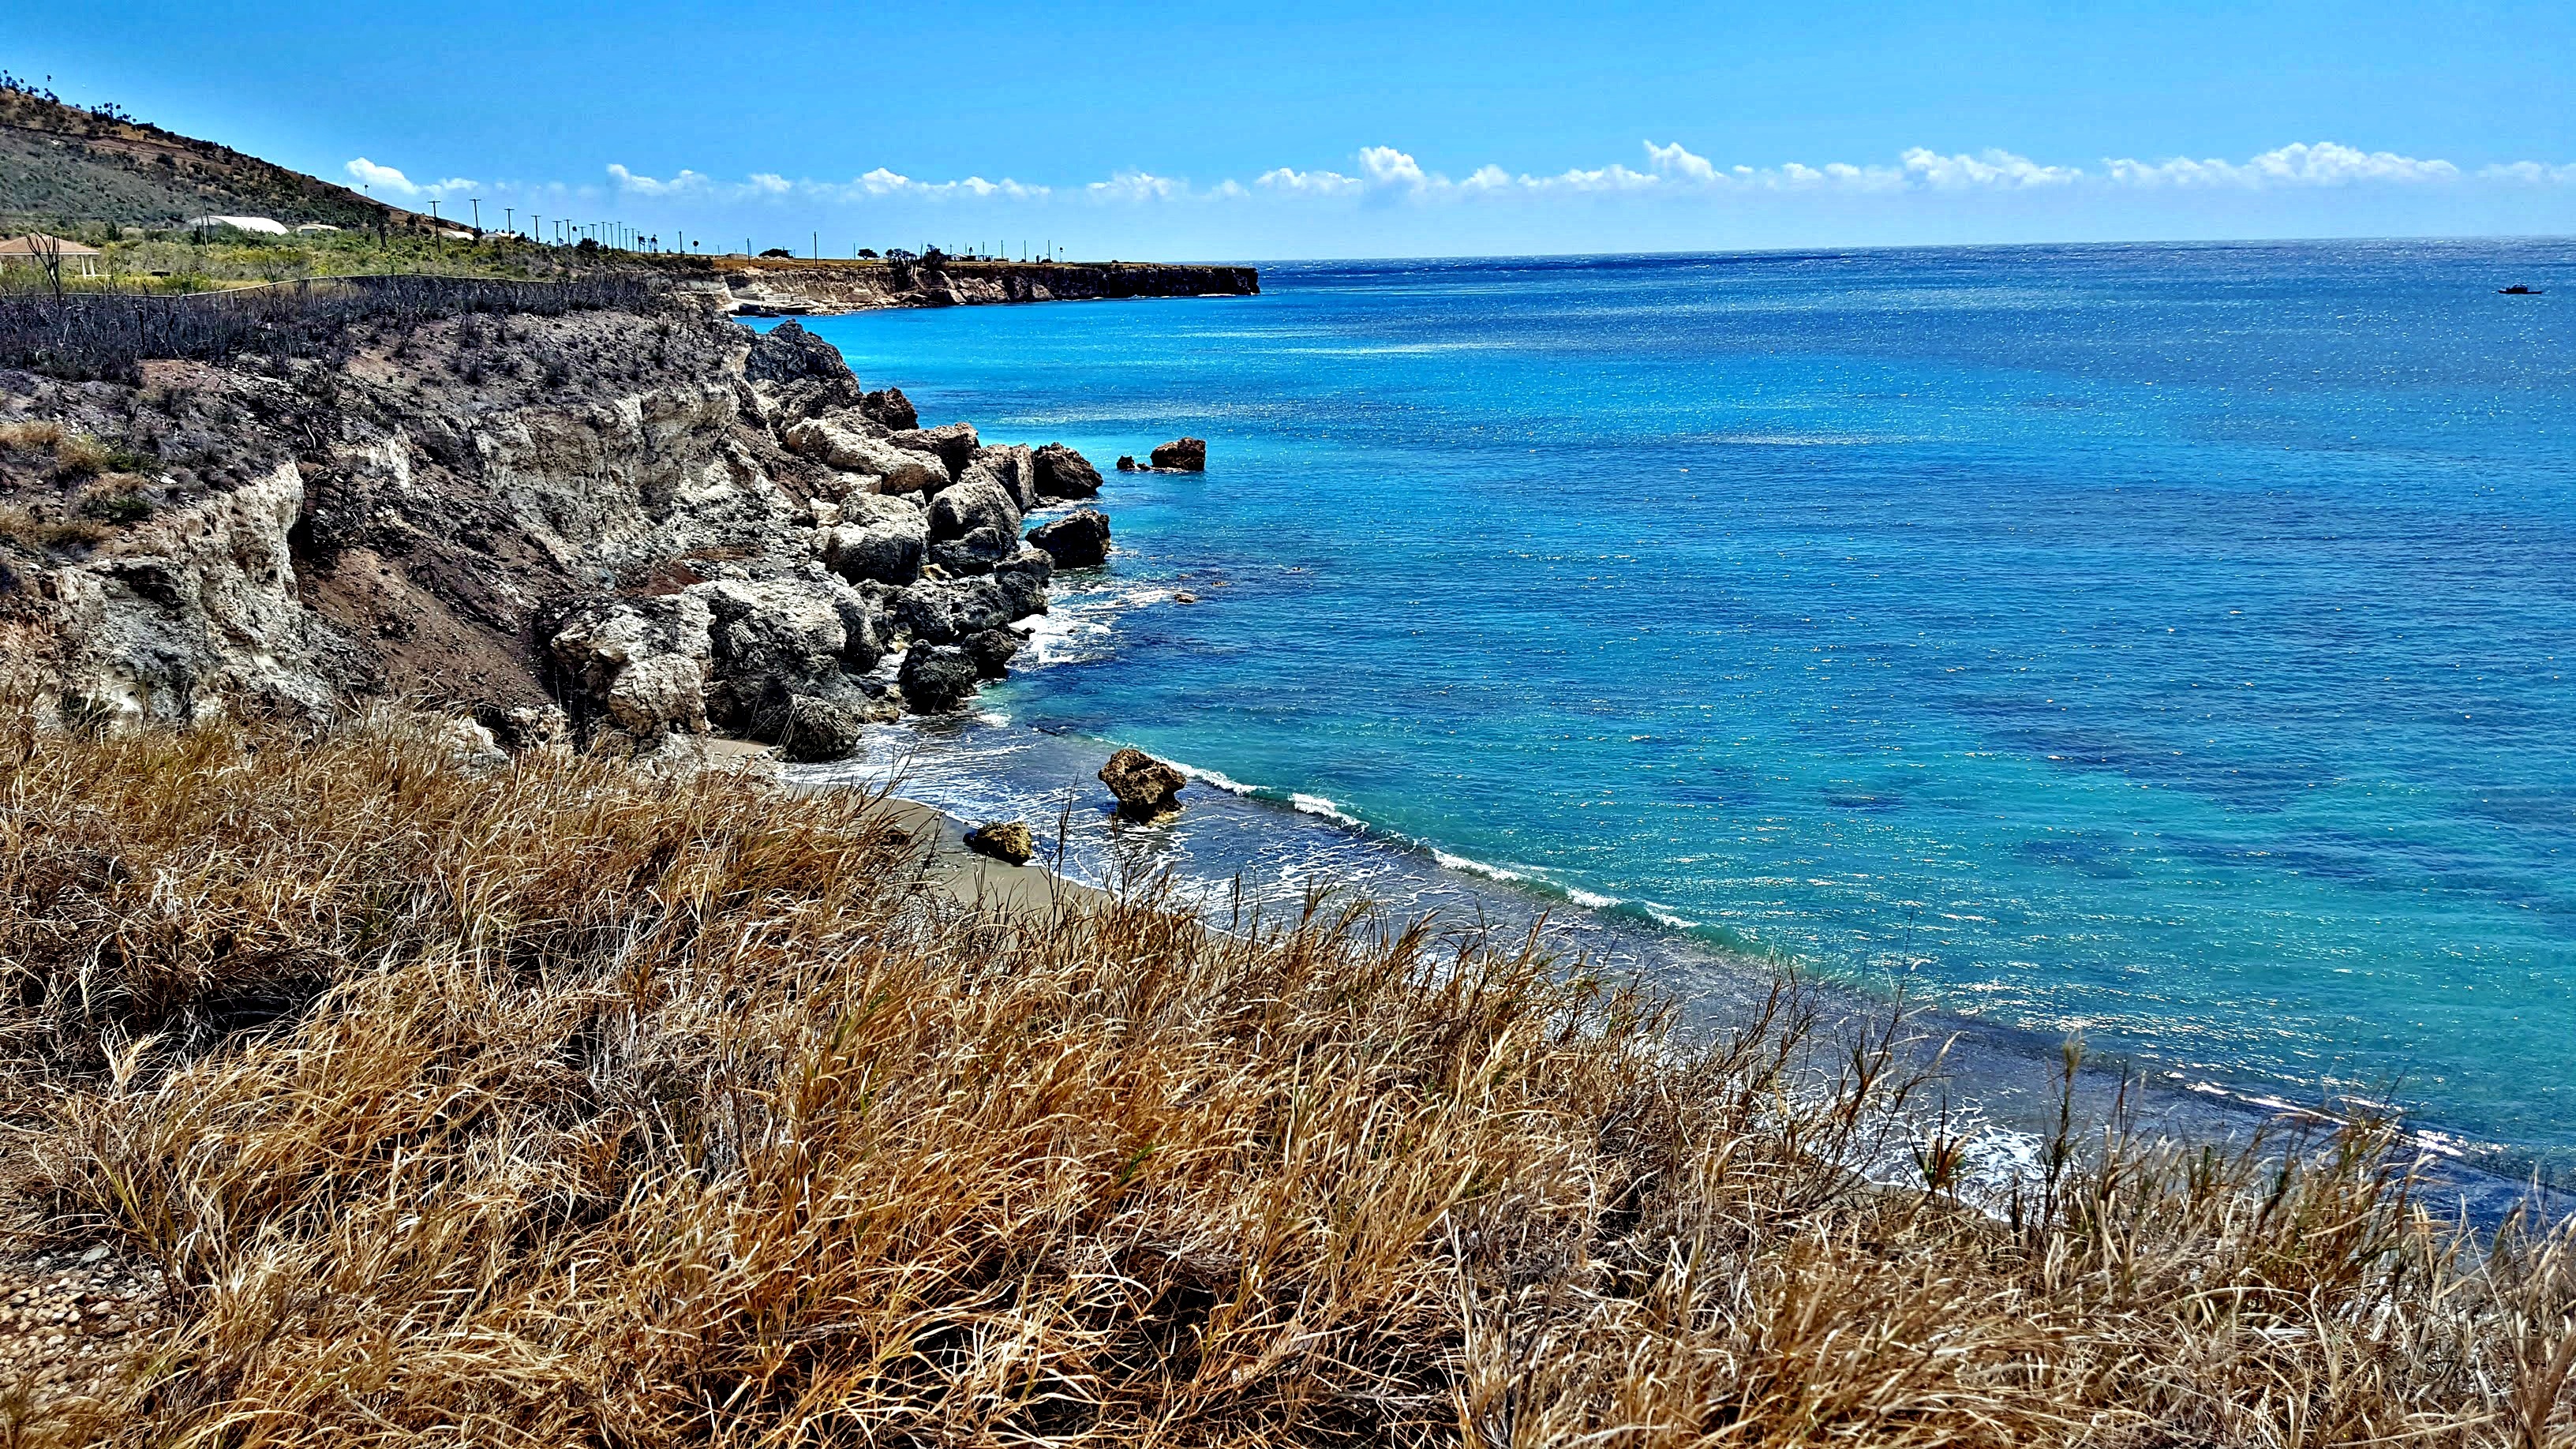
beach, sea, coast, rock, ocean, shore, vacation, cliff, cove, bay, terrain, body of water, blue sky, cape, landform, geographical feature, girl scout beach